Koloman Gögh

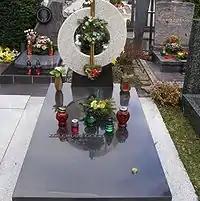
Gögh's grave

Koloman Gögh (7 January 1948 – 11 November 1995) was a Czechoslovak footballer who played as a defender.